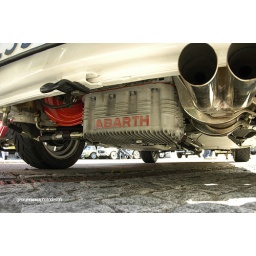
small, cute and stylish car with a little scorpion under the bonnet...